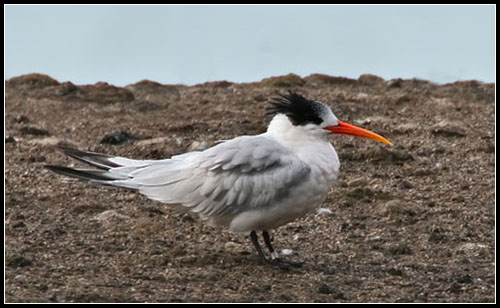
this bird has brown tarsus, a white body, a black fluffy crown, and a long orange bill.
a white bird with a long orange beak and black heada short white and gray feathered bird with an orange beak.
this bird has a long orange bill, white body and wings, and black feathers on its head.
this bird has a sharp orange bill and a black crown, with white covering the rest of its body.
a white bird with a long orange pointed beak and short black legs.
this sea bird has short legs with a long orange beak and a black crest.
a white bird with large black feathers on its nape and a long orange beak.
the bird has a long orange bill with a tuft of hair on its crown that is black in color.
this bird has wings that are white and has an orange bill
Species: Elegant Tern